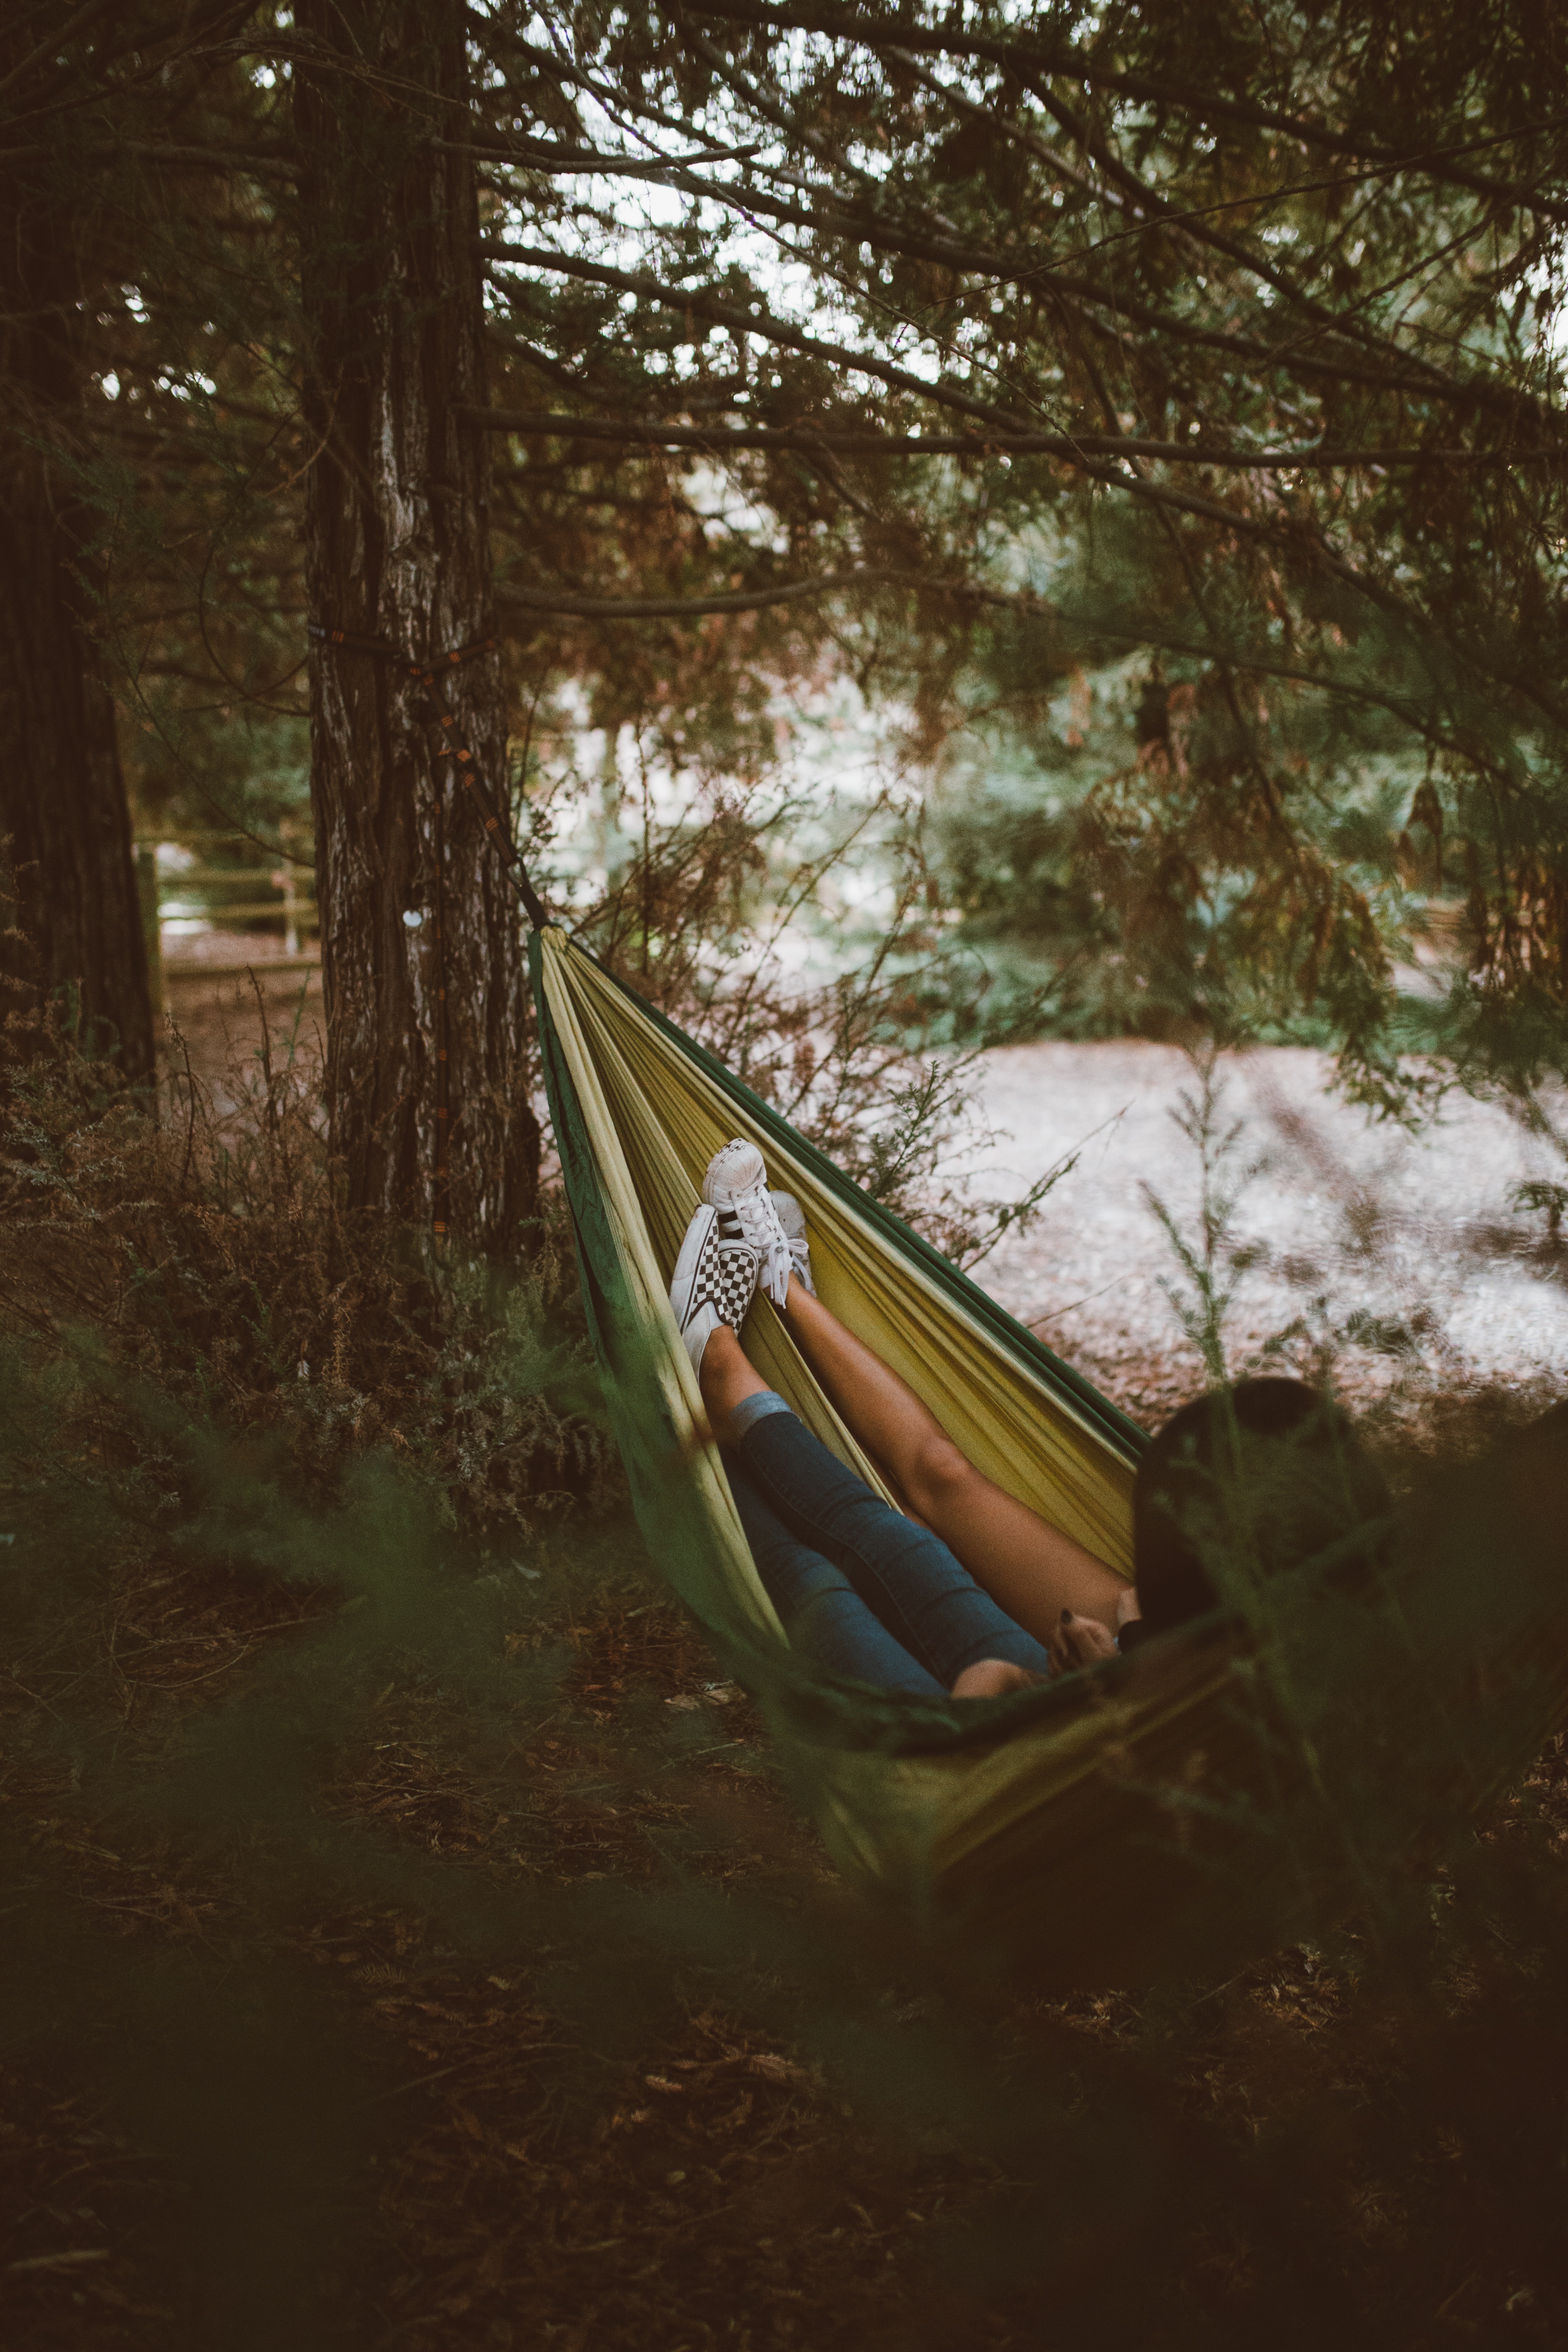
tree, nature, forest, grass, shoe, boat, sunlight, morning, canoe, vehicle, hammock, habitat, watercraft, natural environment, watercraft rowing